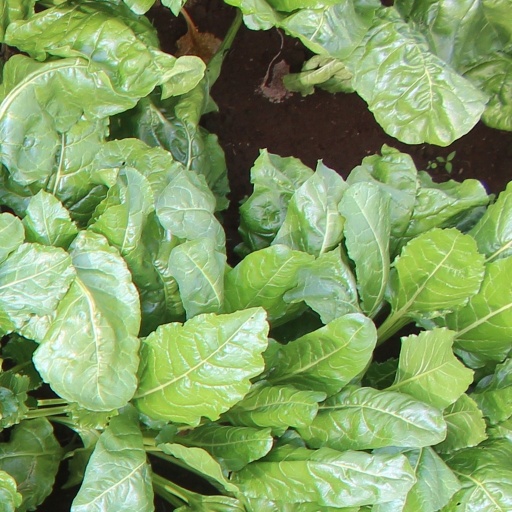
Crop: sugar beet